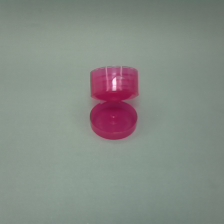
Color: red/orange/pink/fuchsia/brown
Cap type: flip-top cap